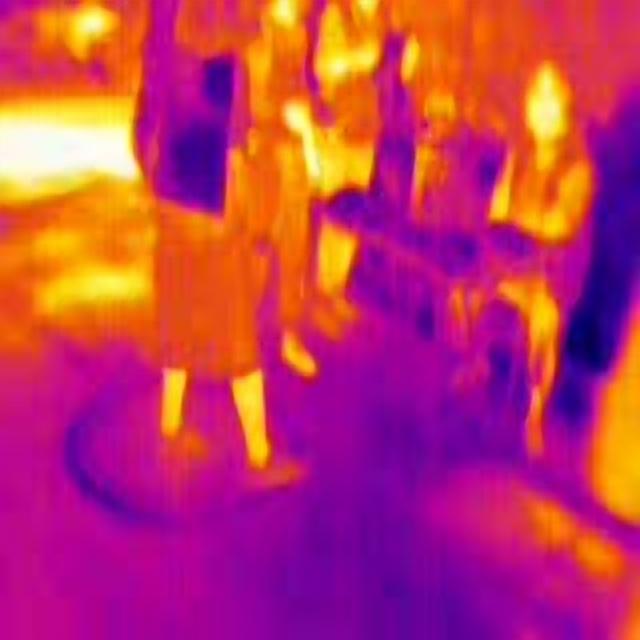
Detected objects:
label: person
label: person
label: person
label: person